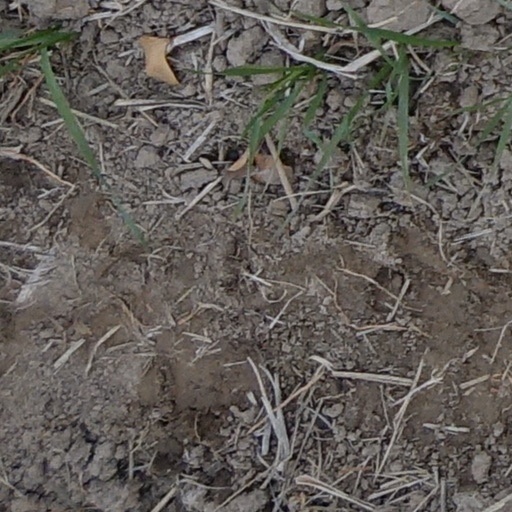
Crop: wheat